Zeno (emperor)

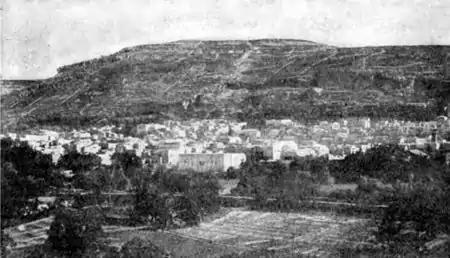
Mount Gerizim, where Samaritan sources have Zeno buried.

The aggressions of the two Ostrogothic leaders, Theoderic the Amal (Theoderic the Great), the son of Theodemir and leader of the Moesian Ostrogoths, and Theodoric Strabo, the leader of the Thracian Ostrogoths, had been a constant source of danger since 472. Although Zeno at times contrived to play them off against each other, they in turn were able to profit by his dynastic rivalries. It was only by offering them pay and high command that he kept them from attacking Constantinople itself.